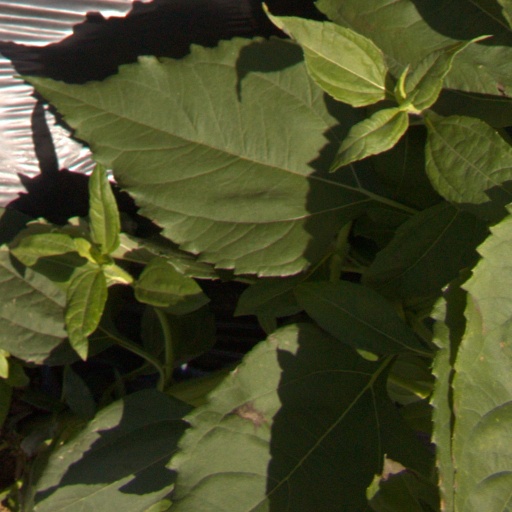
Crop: Jerusalem artichoke